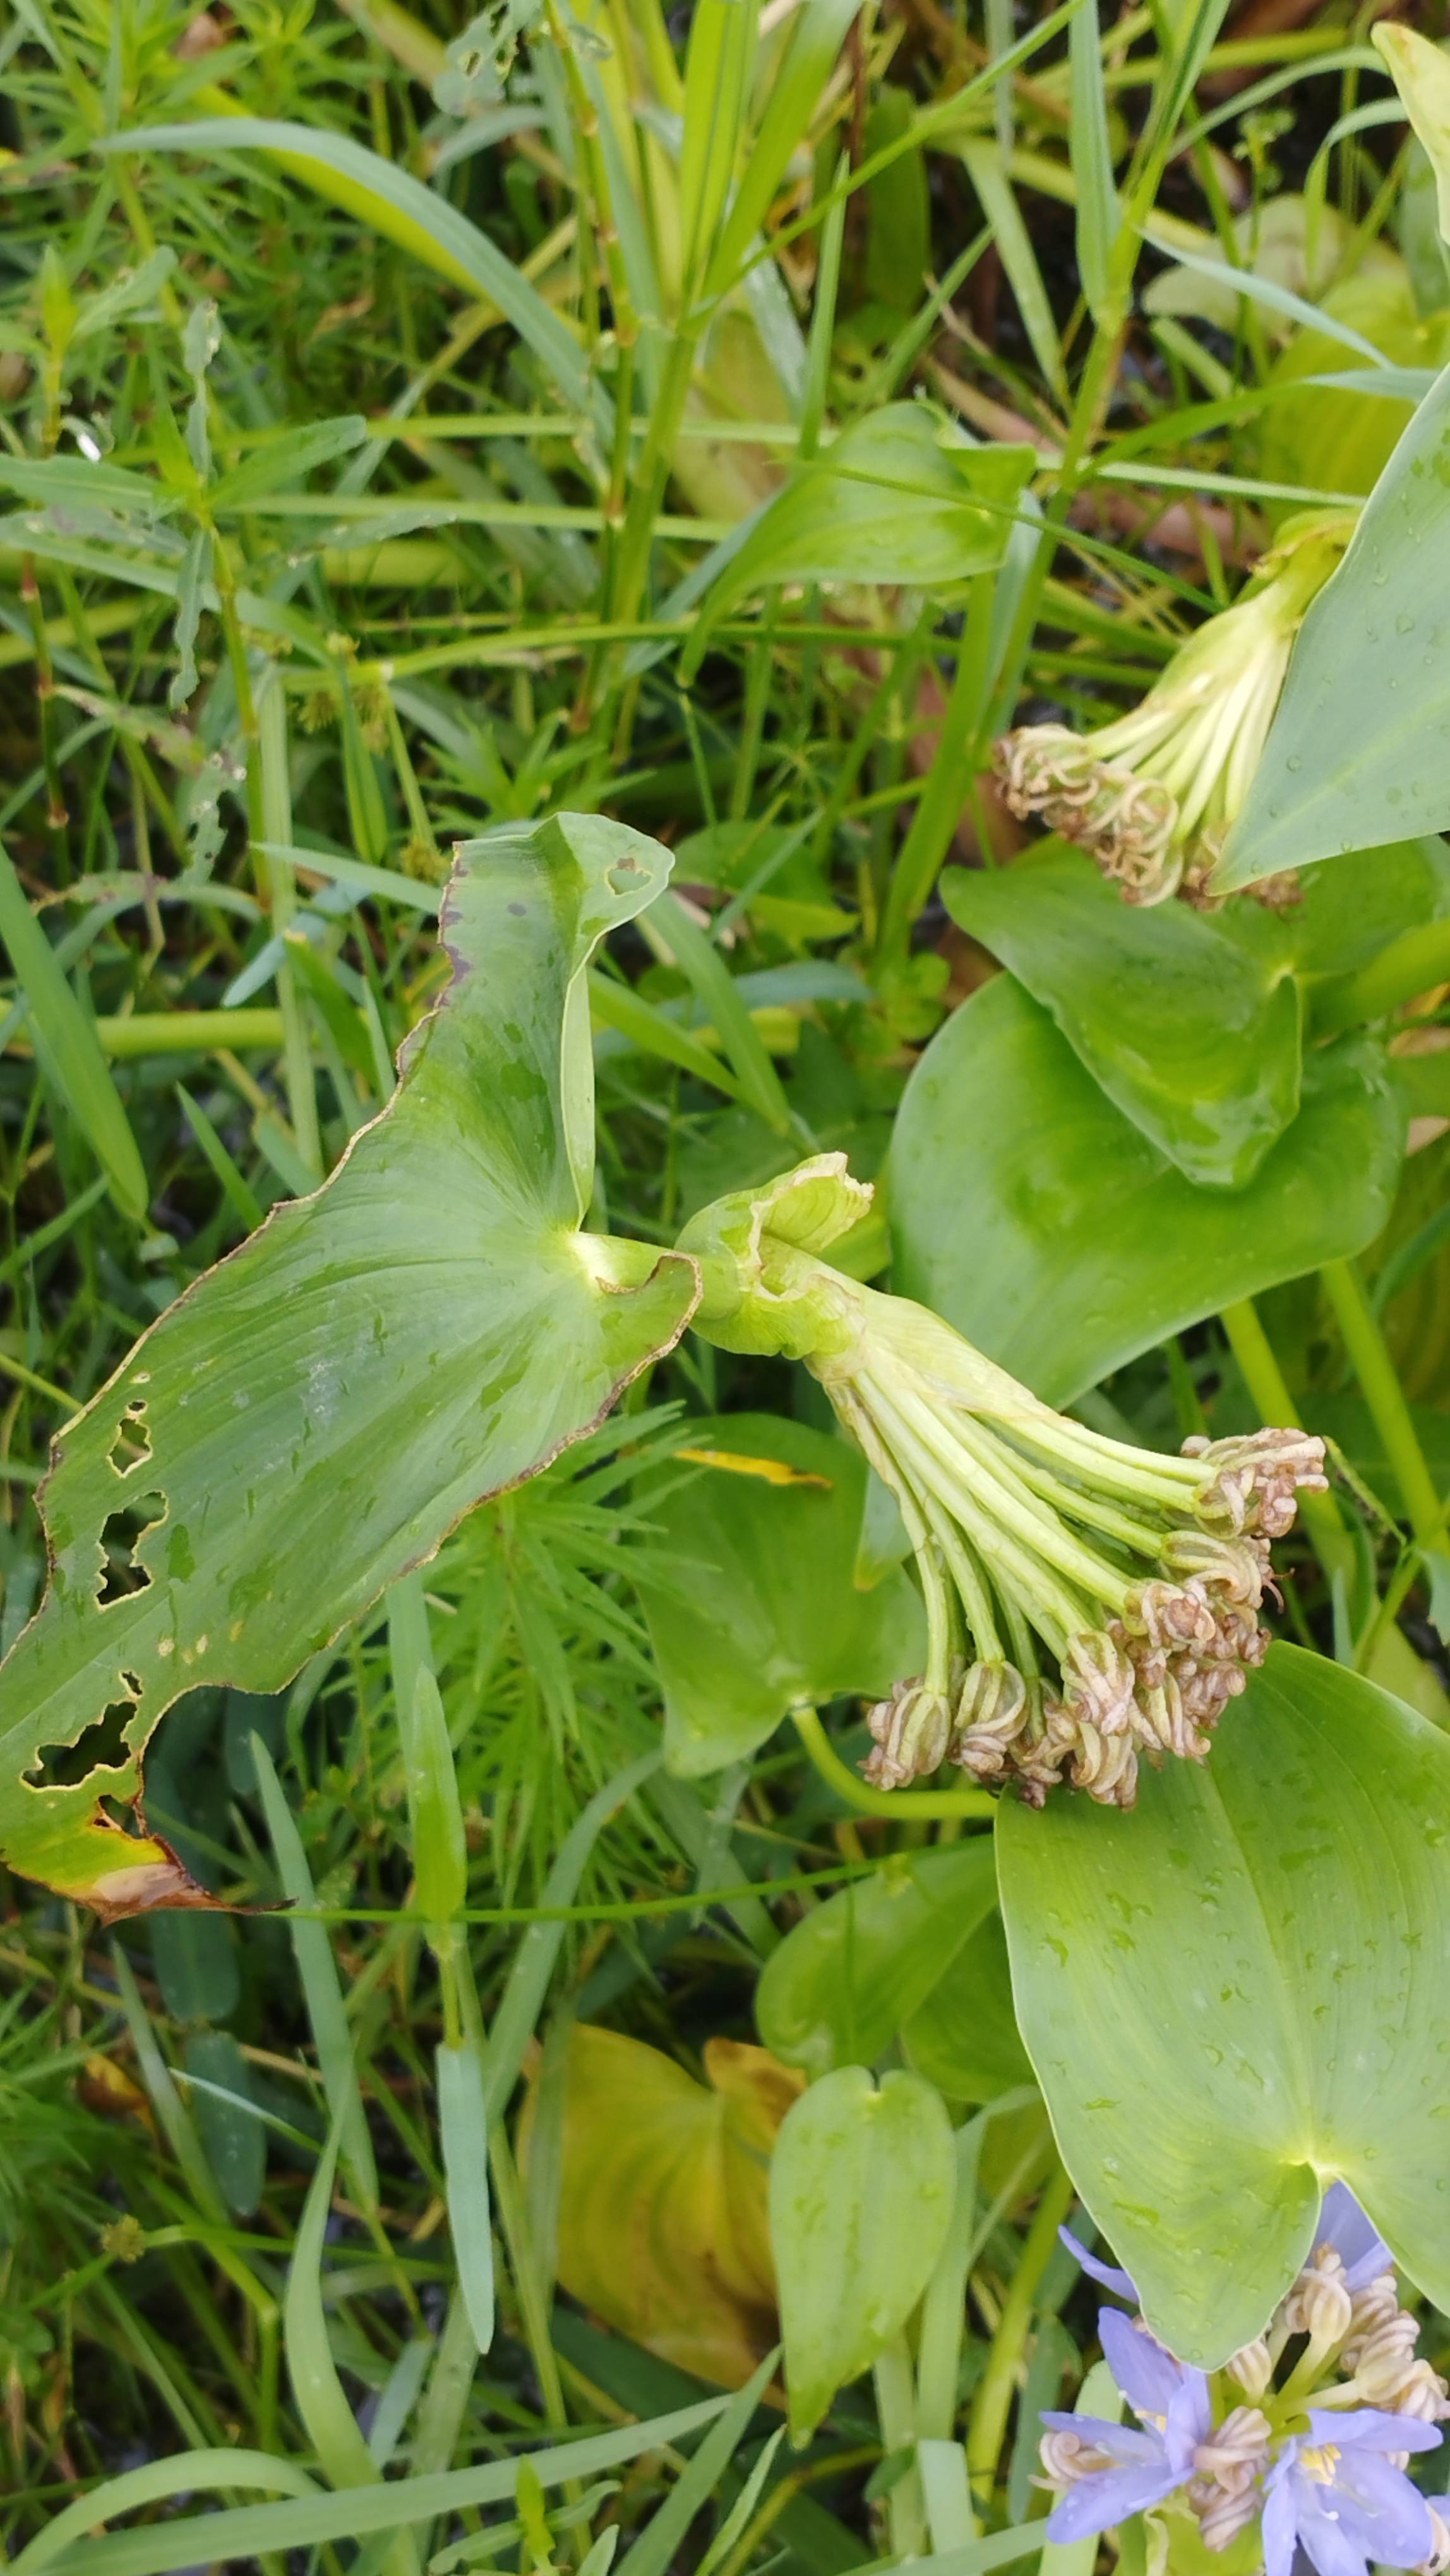
Species: Heartleaf False Pickerelweed (Monochoria korsakowii)